Carpathian Euroregion

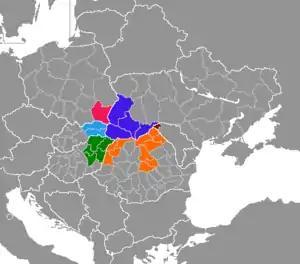
Location of Carpathian Euroregion on the map of Europe

The Carpathian Euroregion is an international association formed on February 14, 1993, by the representatives of the regional administrations of Poland, Ukraine, Slovakia and Hungary in the city of Debrecen. In 2000, the request from several regional administrations of Romania to join the Euroregion was accepted.